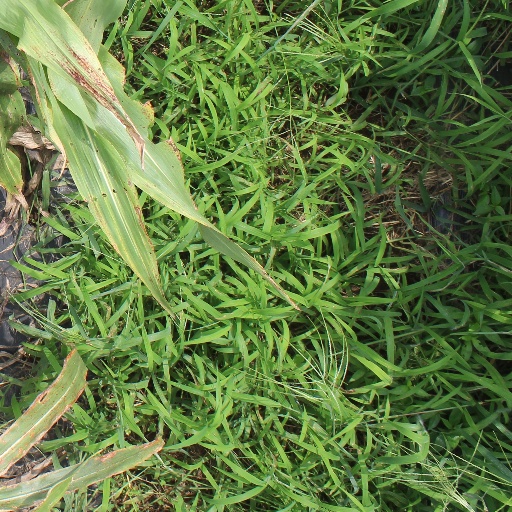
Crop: sorghum